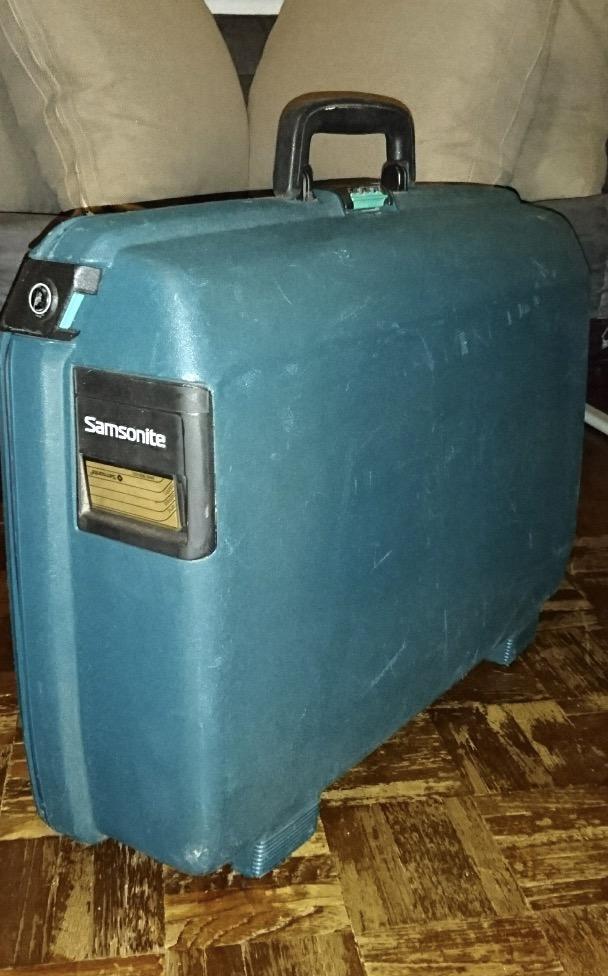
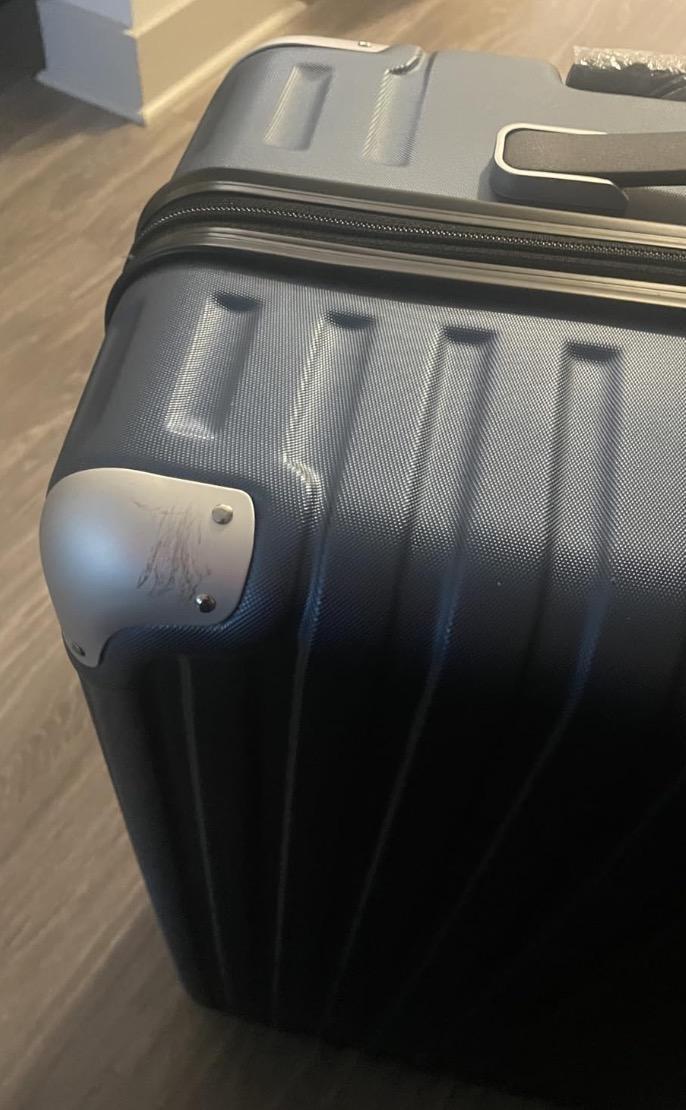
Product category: items_tea
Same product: no